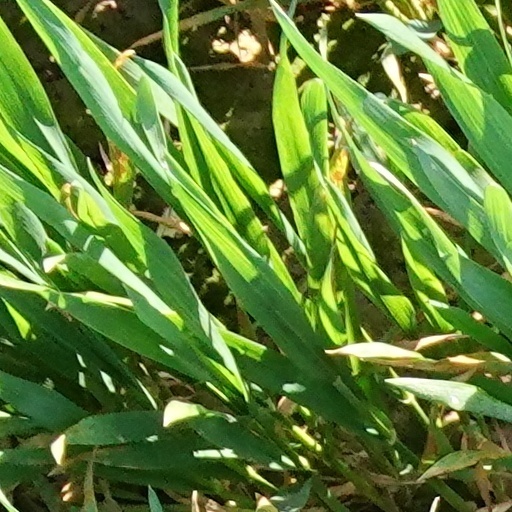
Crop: wheat